Steve Hanley (musician)

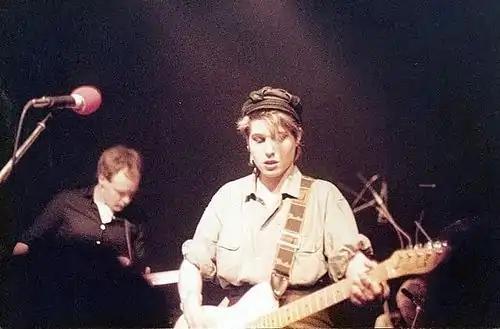
The Fall: Steve Hanley and Brix Smith, "Perverted By Language" tour, Hamburg, 13 April 1984

In 1978 he played in the Sirens alongside Marc Riley and Craig Scanlon. When Riley left to join the Fall, they became Staff 9, but disbanded when Hanley and Scanlon joined the Fall themselves in 1979. During the first half of the 1980s, Hanley's brother Paul was also a member of the Fall, playing drums and keyboards. In a late 80s interview, Smith said that "the most original aspect of The Fall is Steve...I've never heard a bass player like him. He is The Fall sound." Hanley co-wrote the music for over 100 Fall songs on more than a dozen albums; including the tracks "Rowche Rumble", "Fiery Jack", "Container Drivers", "Lie Dream of a Casino Soul", "Totally Wired", "Winter", "The N.W.R.A.", "To Nkroachment: Yarbles", "I Am Damo Suzuki", "Jerusalem", "Van Plague?", "Yes, O Yes", and "Free Range". He has said that his part on the "This Nation's Saving Grace" track "Bombast" is the bass-line he is most proud of.